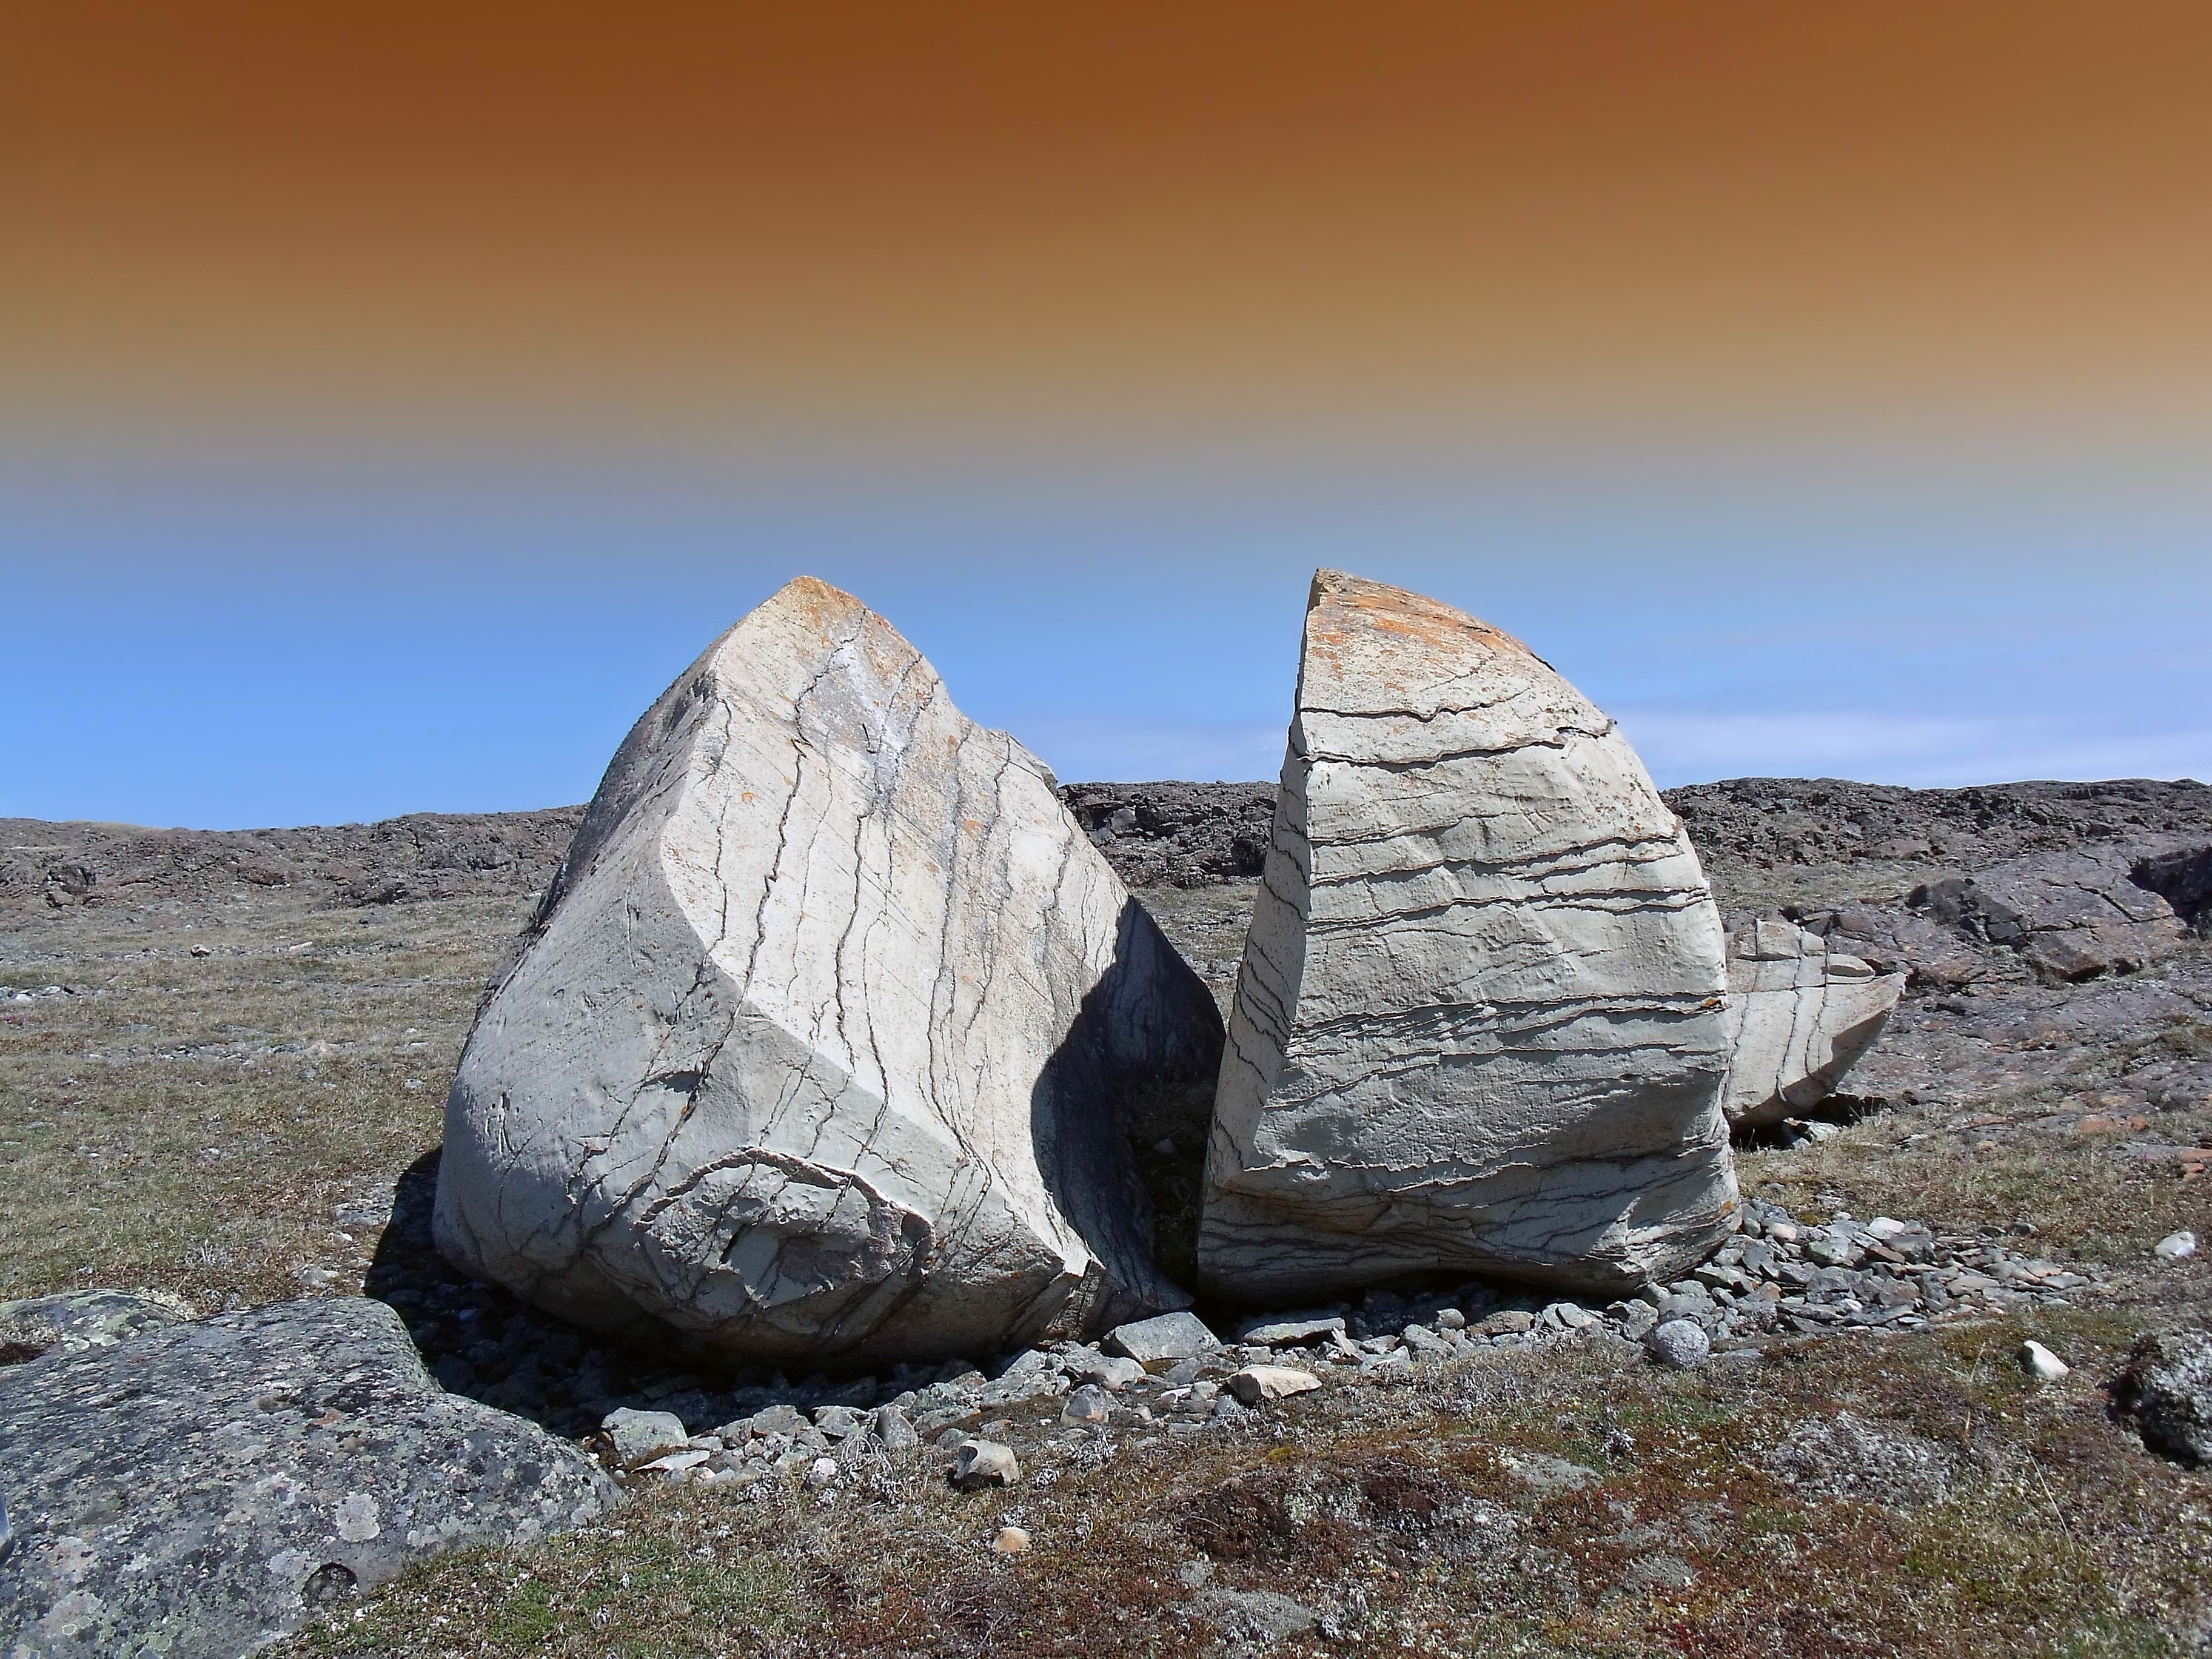
landscape, sea, nature, rock, mountain, countryside, monument, remote, rocky, terrain, material, rocks, sculpture, outside, geology, canada, badlands, boulders, boulder, monolith